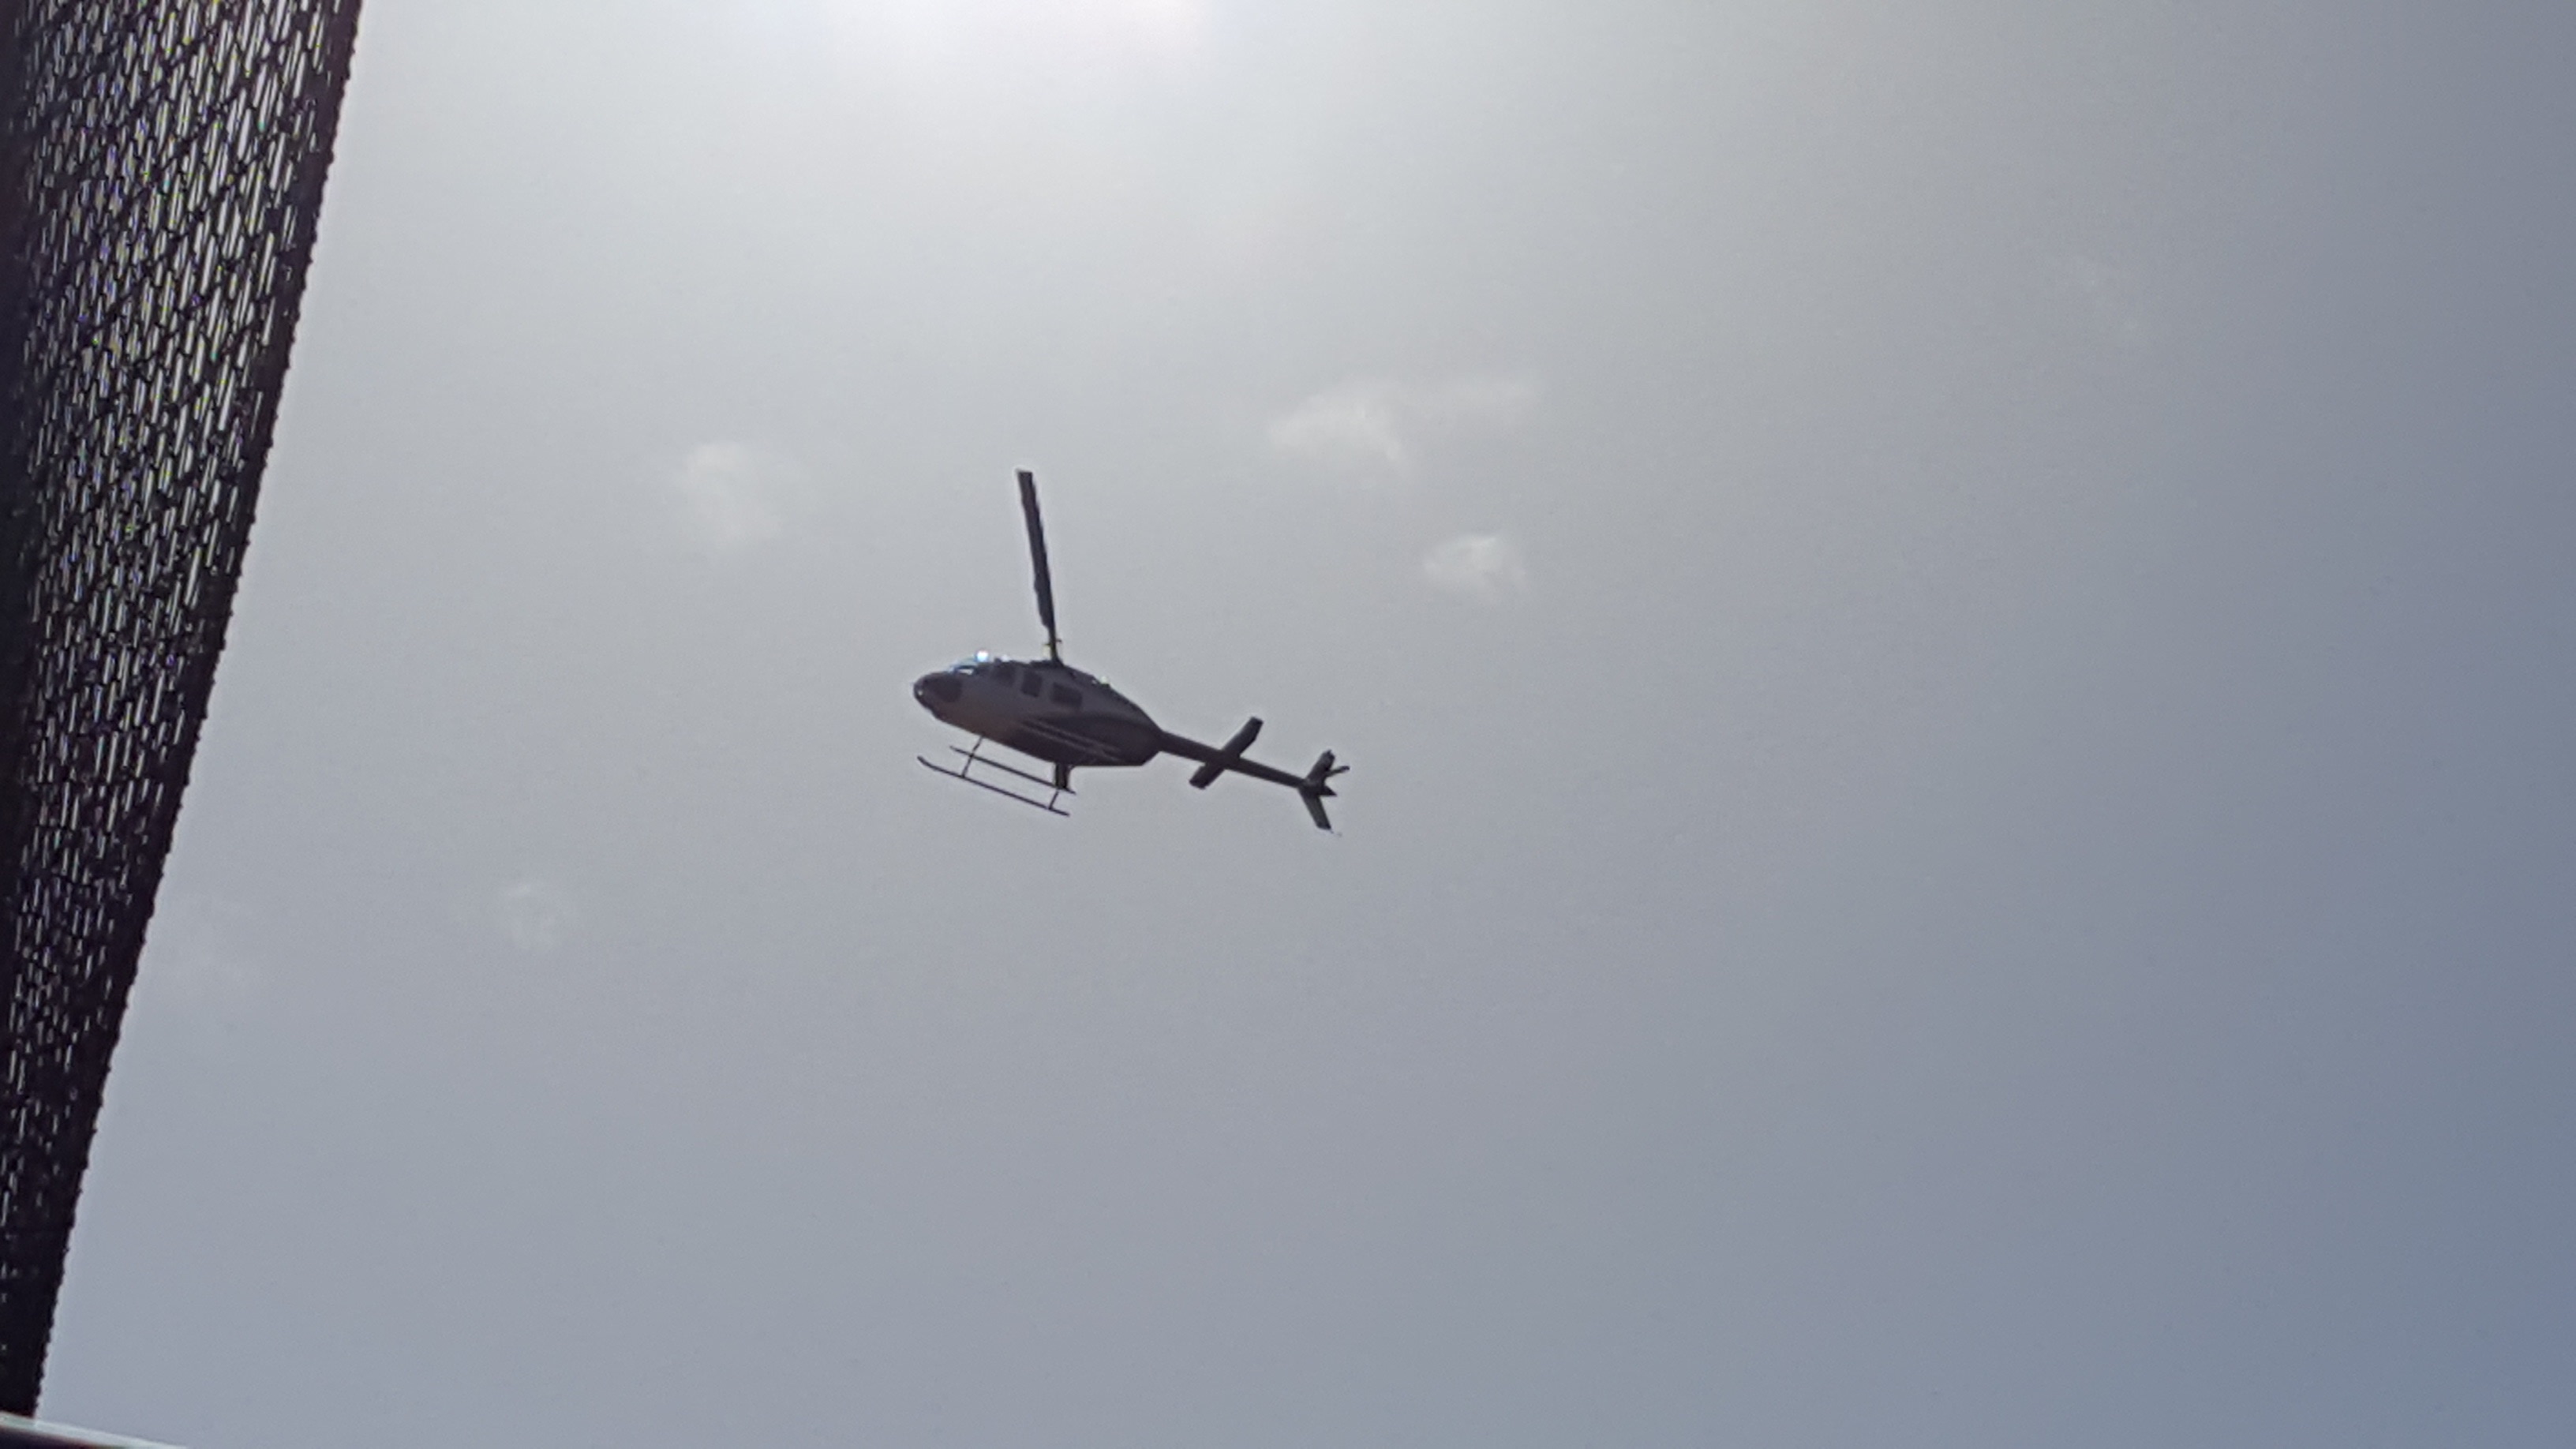
wing, airplane, aircraft, vehicle, aviation, flight, helicopter, atmosphere of earth